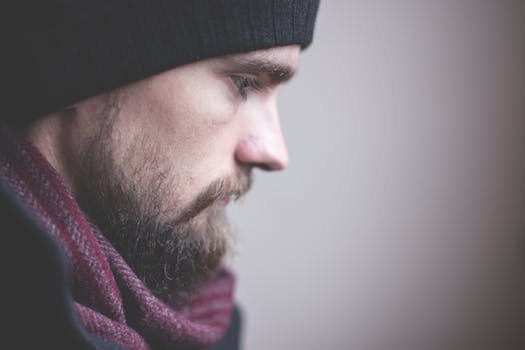
Label: No Watermark